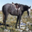
Label: horse